Rolf Schweiger

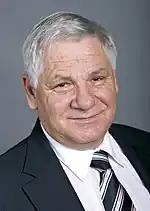
Schweiger in 2007

Rolf Schweiger (9 January 1945 – 11 January 2025) was a Swiss politician of the Free Democratic Party (FDP) and The Liberals.